Jezdimir Dangić

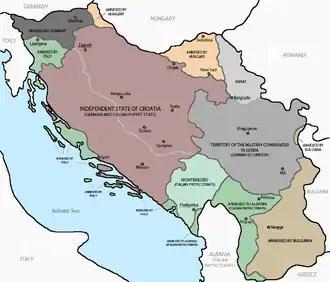
map showing the partition of Yugoslavia, 1941–43

In April 1941, Yugoslavia was invaded and quickly defeated by the Axis powers. During the invasion, Dangić was assigned to command the gendarmerie unit that escorted King Peter II to Nikšić Airport as he left the country. Yugoslavia was partitioned, and as part of this, the Germans established a military government of occupation in an area roughly the same as the pre-1912 Kingdom of Serbia, consisting of Serbia proper, the northern part of Kosovo (around Kosovska Mitrovica), and the Banat. The Germans did this to secure two strategic lines of communication – the Danube river, and the railway line that connected Belgrade with Salonika in occupied Greece, and thence by sea to North Africa. The German-occupied territory of Serbia was also rich in non-ferrous metals such as lead, antimony and copper, which Germany needed to support its war effort.